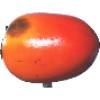
Label: kaki